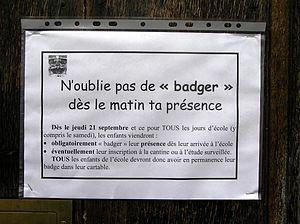
Affiche rappelant l'obligation pour les enfants de «
À l’origine meuble de voyage, puis magasin, la cantine est aussi depuis la fin du XIXᵉ siècle un lieu où l’on sert à boire et à manger aux personnes d’une collectivité, et, plus récemment, un service généralement subventionné de restauration collective.